Frederic Remington

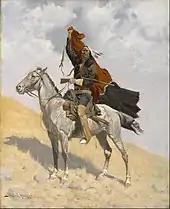
"The Blanket Signal", 1894/1898

Later that year, Remington received a commission to do eighty-three illustrations for a book by Theodore Roosevelt, "Ranch Life and the Hunting Trail" to be serialized in "The Century Magazine" before publication. The 29-year-old Roosevelt had a similar Western adventure to Remington, losing money on a ranch in North Dakota the previous year but gaining experience which made him an "expert" on the West. The assignment gave Remington's career a big boost and forged a lifelong connection with Roosevelt.